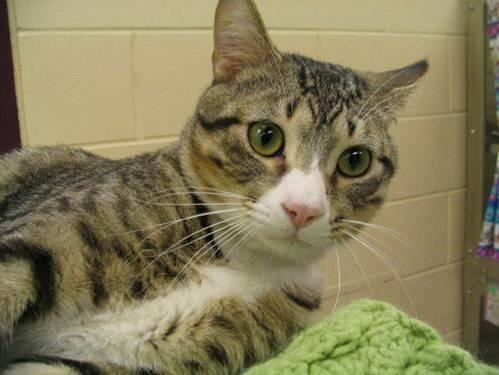
cat